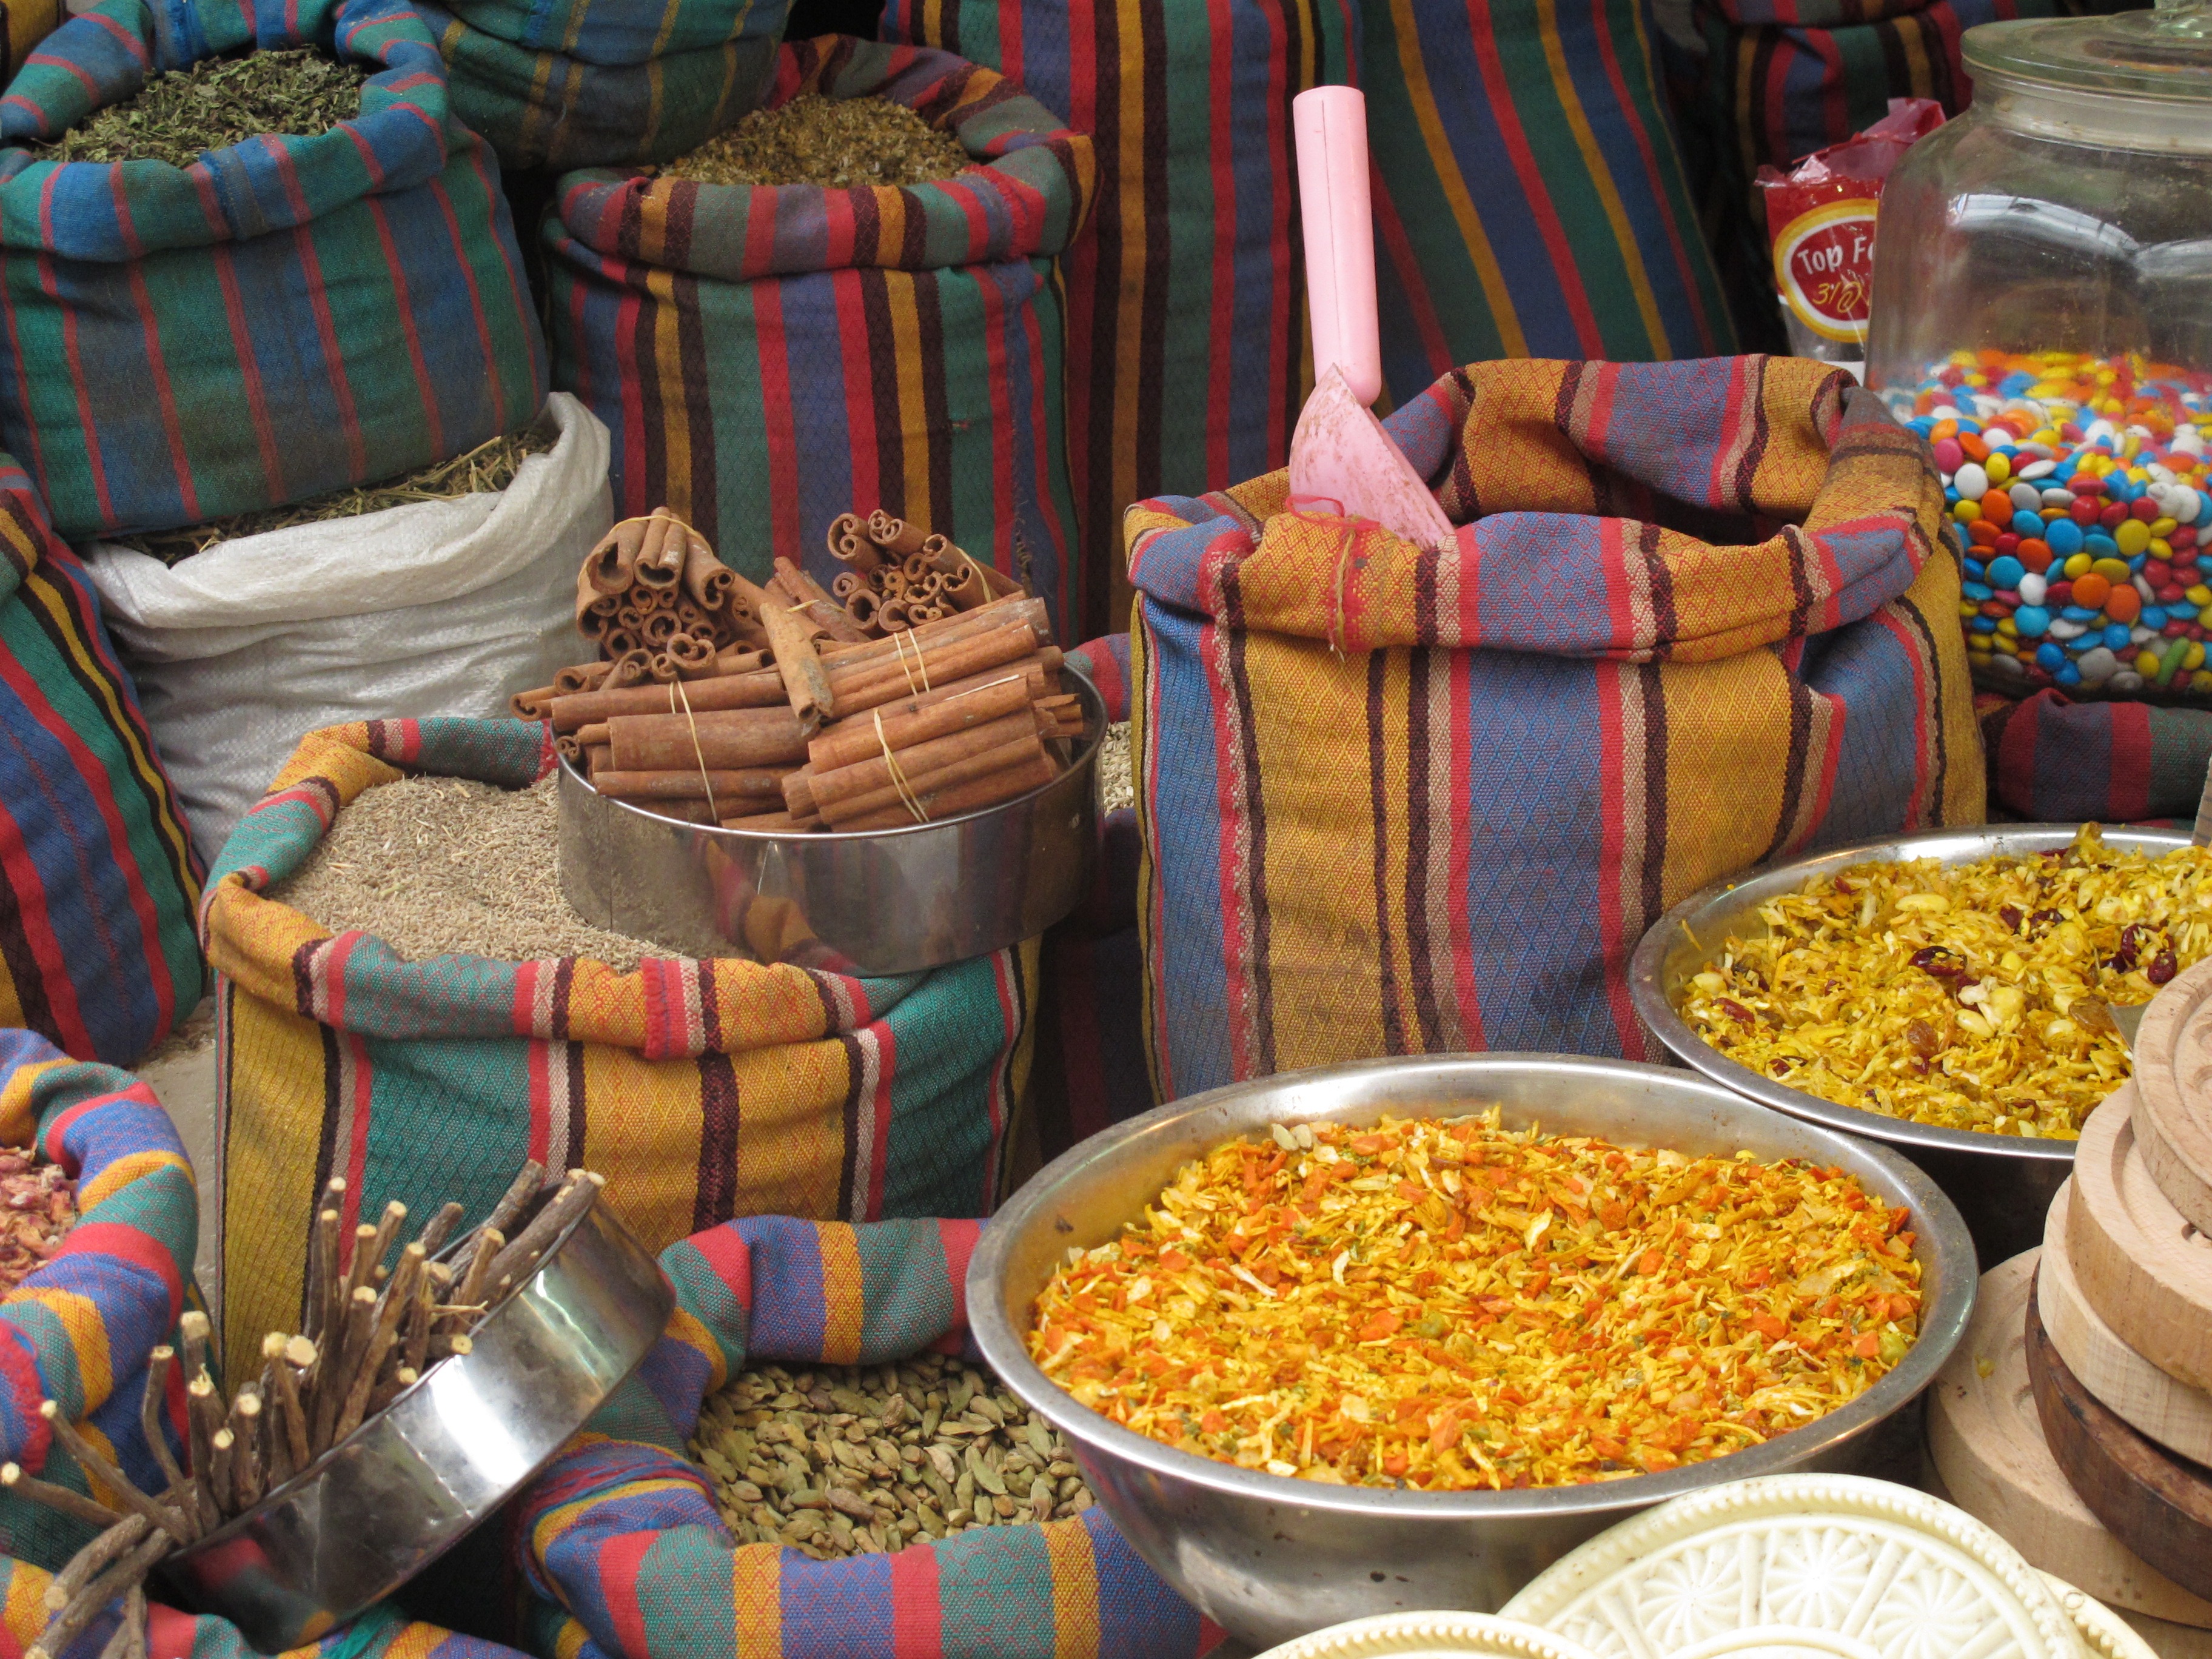
city, meal, food, spice, vendor, color, bazaar, market, marketplace, dried, yellow, public space, cinnamon, stall, stripes, spices, cinnamon stick, israel, aromatic, bags, acre, middle east, cardamom, cinnamon sticks, human settlement, acco, shuk, rice spices